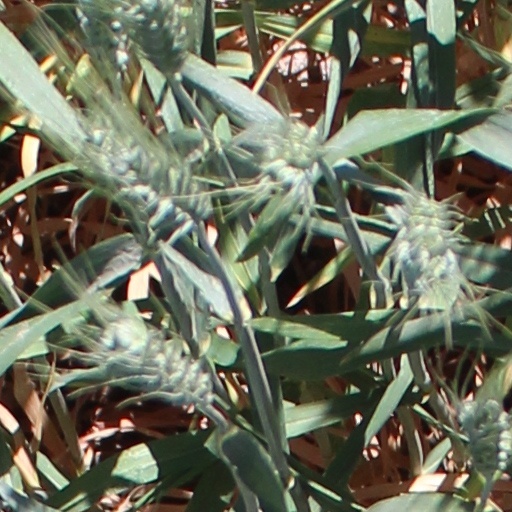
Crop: wheat